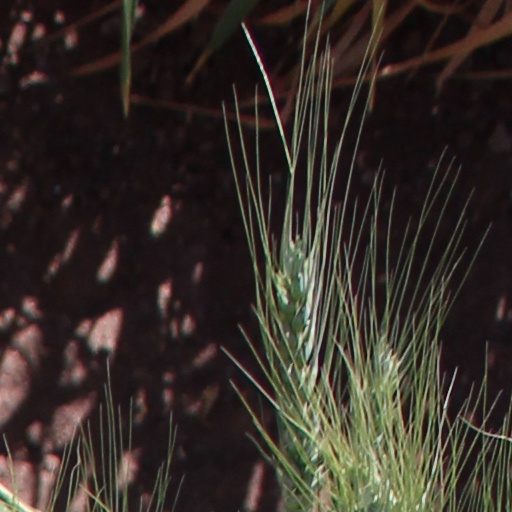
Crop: wheat